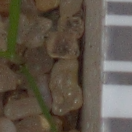
Label: loose_silkybent